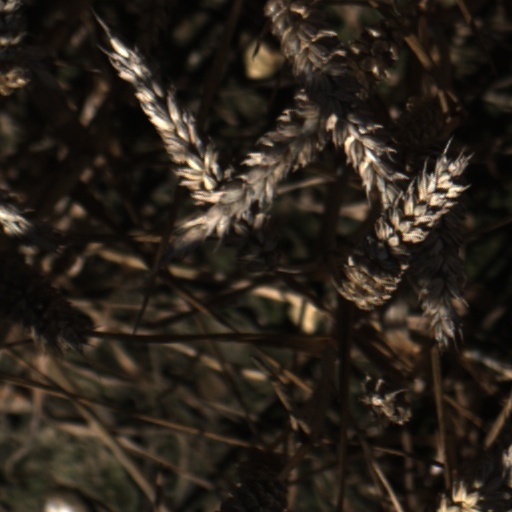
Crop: wheat